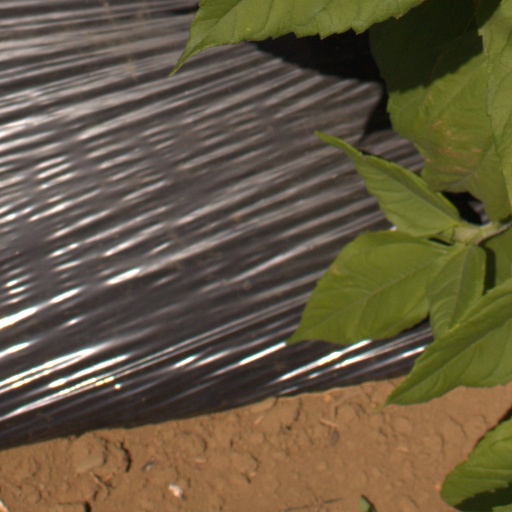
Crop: Jerusalem artichoke